Brian Shenton

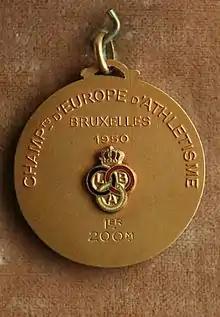
1950 European Athletics Championships Gold Medal 200 m

Shenton was the British 220 yards champion after winning the British AAA Championships title at the 1954 AAA Championships and the 1956 AAA Championships.